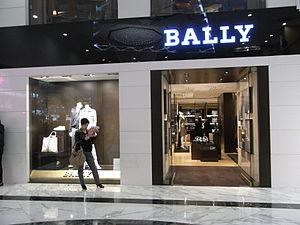
Bally est une entreprise fondée en tant que Bally & Co en 1851 par Carl Franz Bally et son frère Fritz dans le sous-sol de la maison familiale à Schönenwerd en Suisse. Bally est connu principalement comme une marque de chaussures bien que disposant également d'une gamme de prêt-à-porter et accessoires.